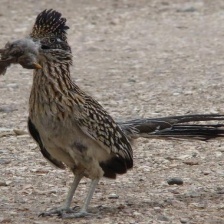
Species: ROADRUNNER
Scientific name: GEOCOCCYX